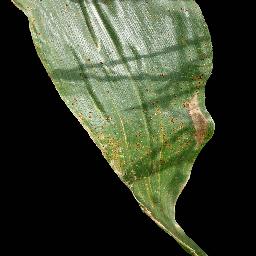
Label: Corn_(Maize)___Common_Rust